The Seagull

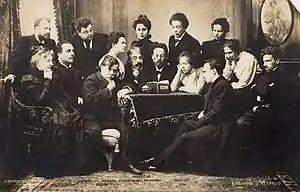
Chekhov reads "The Seagull" with the Moscow Art Theatre company. Chekhov reads (centre), Konstantin Stanislavski and Olga Knipper (right), Stanislavski's wife, Maria Lilina, (left). Vsevolod Meyerhold (seated, far right) Vladimir Nemirovich-Danchenko (far left).

Pyotr Sorin is a retired senior civil servant in failing health at his country estate. His sister, actress Irina Arkadina, arrives at the estate for a brief vacation with her lover, the writer Boris Trigorin. Pyotr and his guests gather at an outdoor stage to see an unconventional play that Irina's son, Konstantin Treplev, has written and directed. The play-within-a-play features Nina Zarechnaya, a young woman who lives on a neighboring estate, as the "soul of the world" in a time far in the future. The play is Konstantin's latest attempt at creating a new theatrical form. It is a dense symbolist work. Irina laughs at the play, finding it ridiculous and incomprehensible; the performance ends prematurely after audience interruption and Konstantin storms off in humiliation. Irina does not seem concerned about her son, who has not found his way in the world. Although others ridicule Konstantin's drama, the physician Yevgeny Dorn praises him.